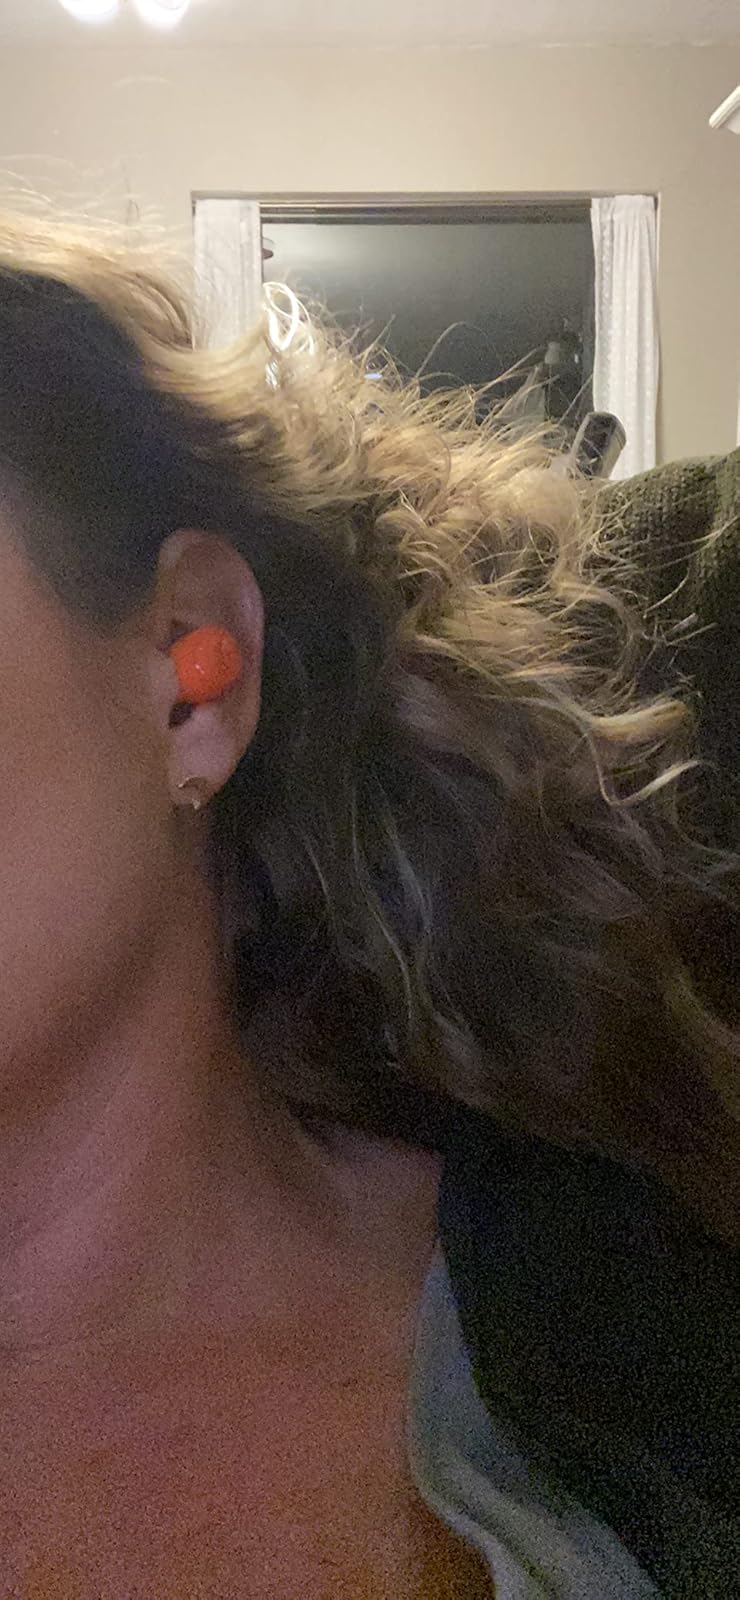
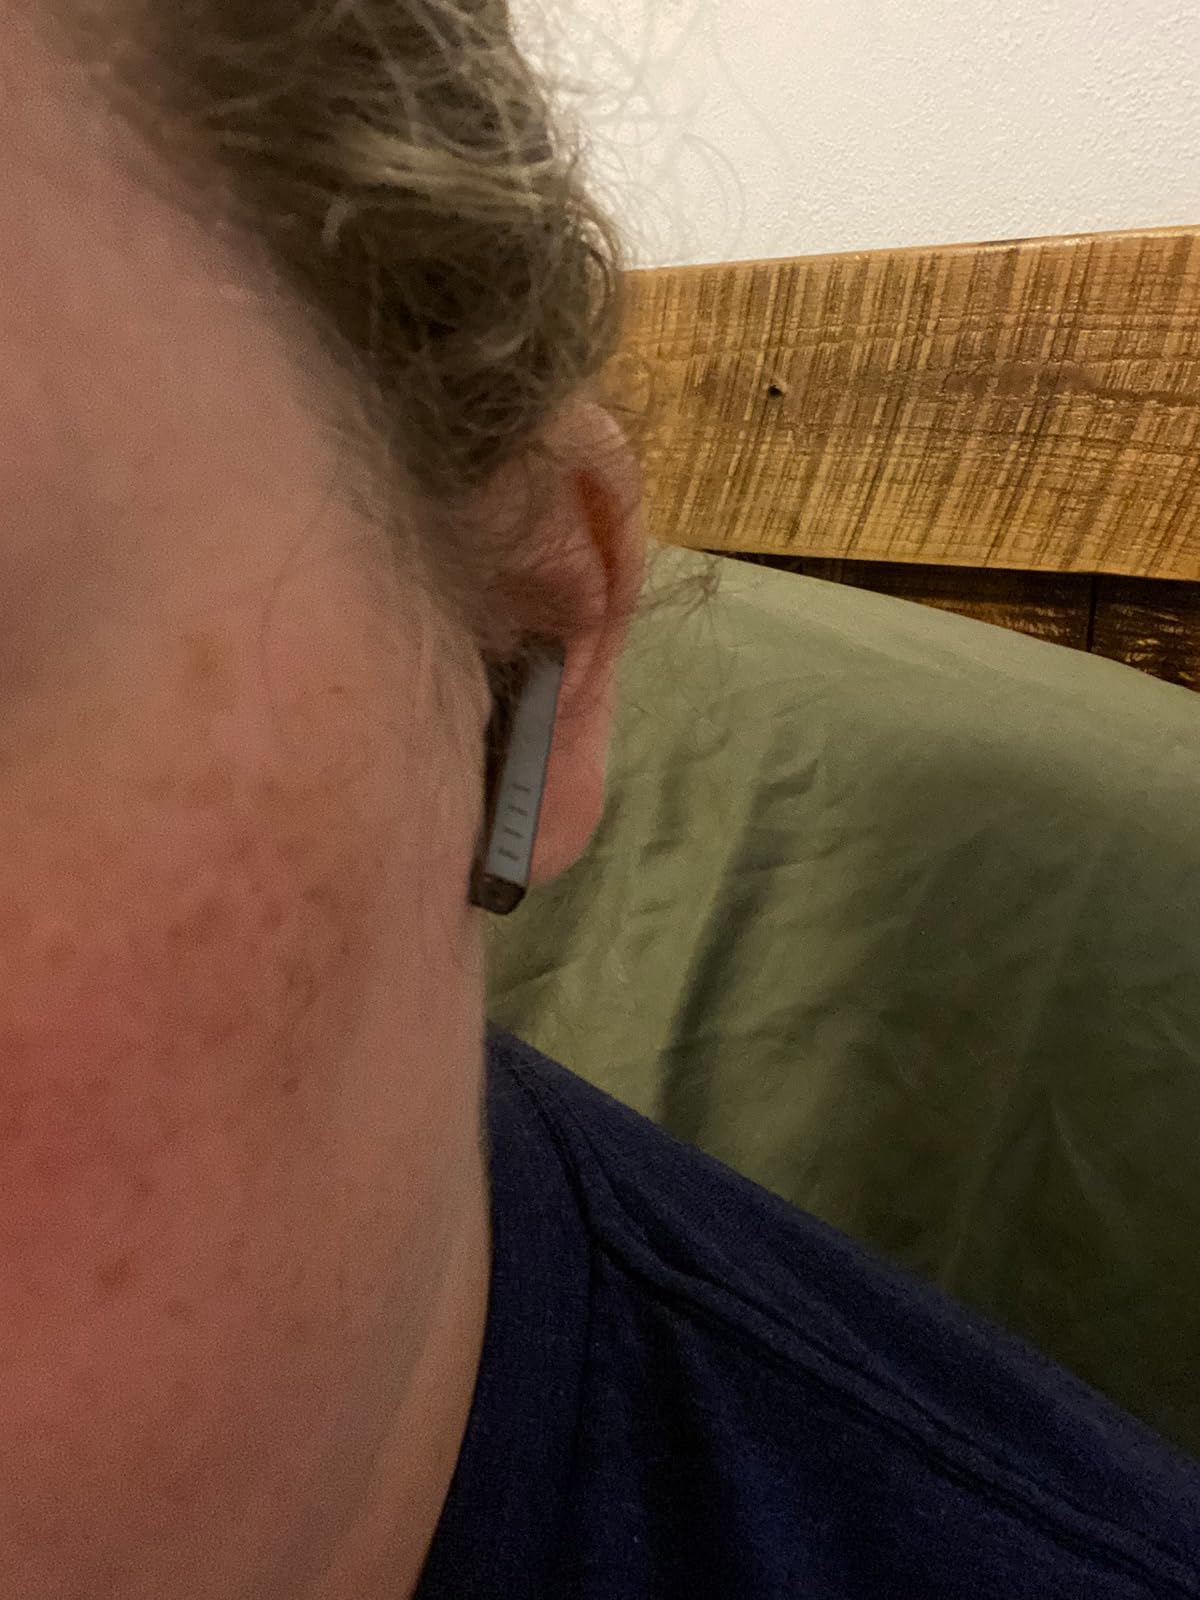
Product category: earbuds
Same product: no